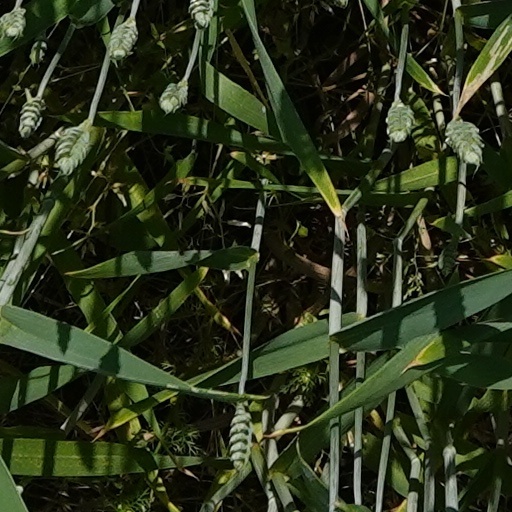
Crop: wheat